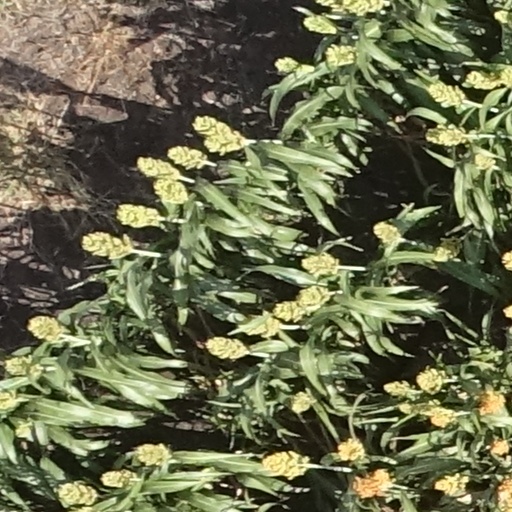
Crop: sorghum